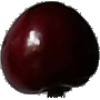
Label: Cherry 1